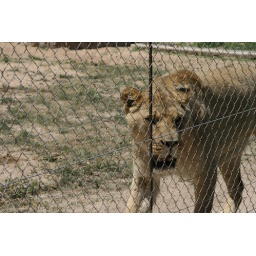
transgender lion (male lion given female hormones by portugese circus, causing it to lose its mane)